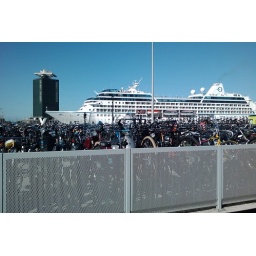
0,1% of all bikes parked in the Amsterdam train station